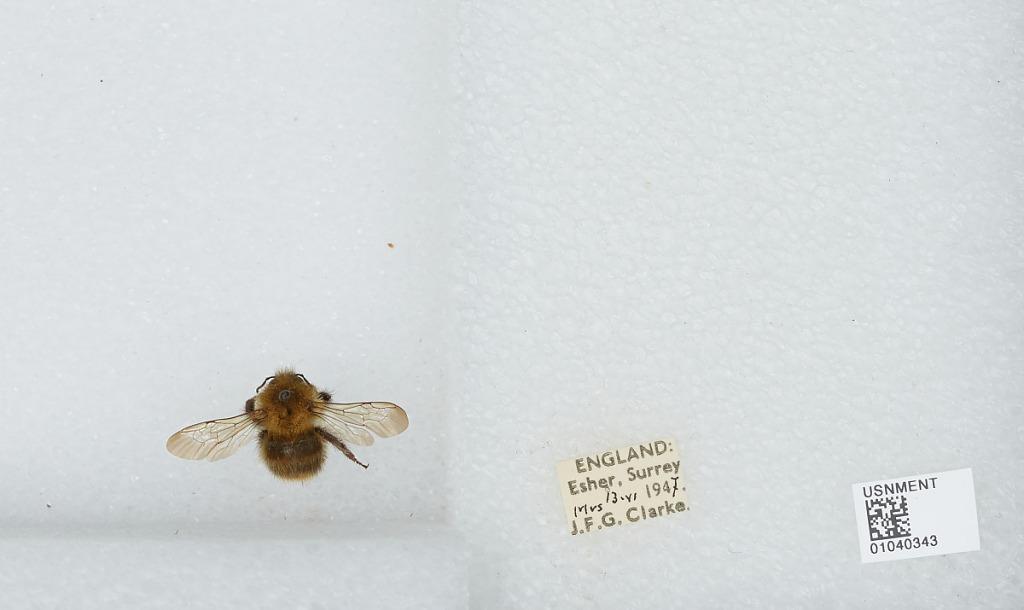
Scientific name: Bombus (Thoracobombus) pascuorum (Scopoli)
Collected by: J. Clarke
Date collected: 1947-6-13
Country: United Kingdom
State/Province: England
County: Surrey
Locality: Esher
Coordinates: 51.3691, -0.365